Jordan Keegan

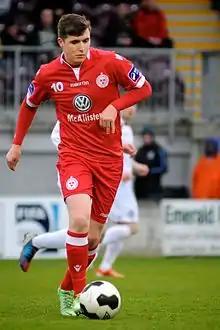
Jordan Keegan in action for Shelbourne in 2014

Jordan Keegan is an Irish former footballer who played as a forward.